Indian ice cream (Canada)

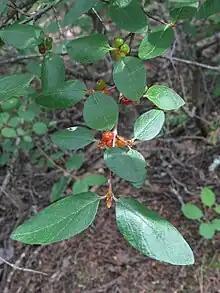
Shepherdia canadensis RF

A soapberry bush is generally described as a small to medium-sized, deciduous, broad-topped tree to 30' tall (max. 45') with pinnately compound leaves, clusters of flowers and a yellowish translucent fruit. Soapberries are part of the Elaeagnaceae family. They are typically found scattered throughout the United States (but are rarely abundantly) in a wide range of soils, along stream bottoms, forest margins, and disturbed areas; southwestern U.S., south-central Plains; northern Mexico.